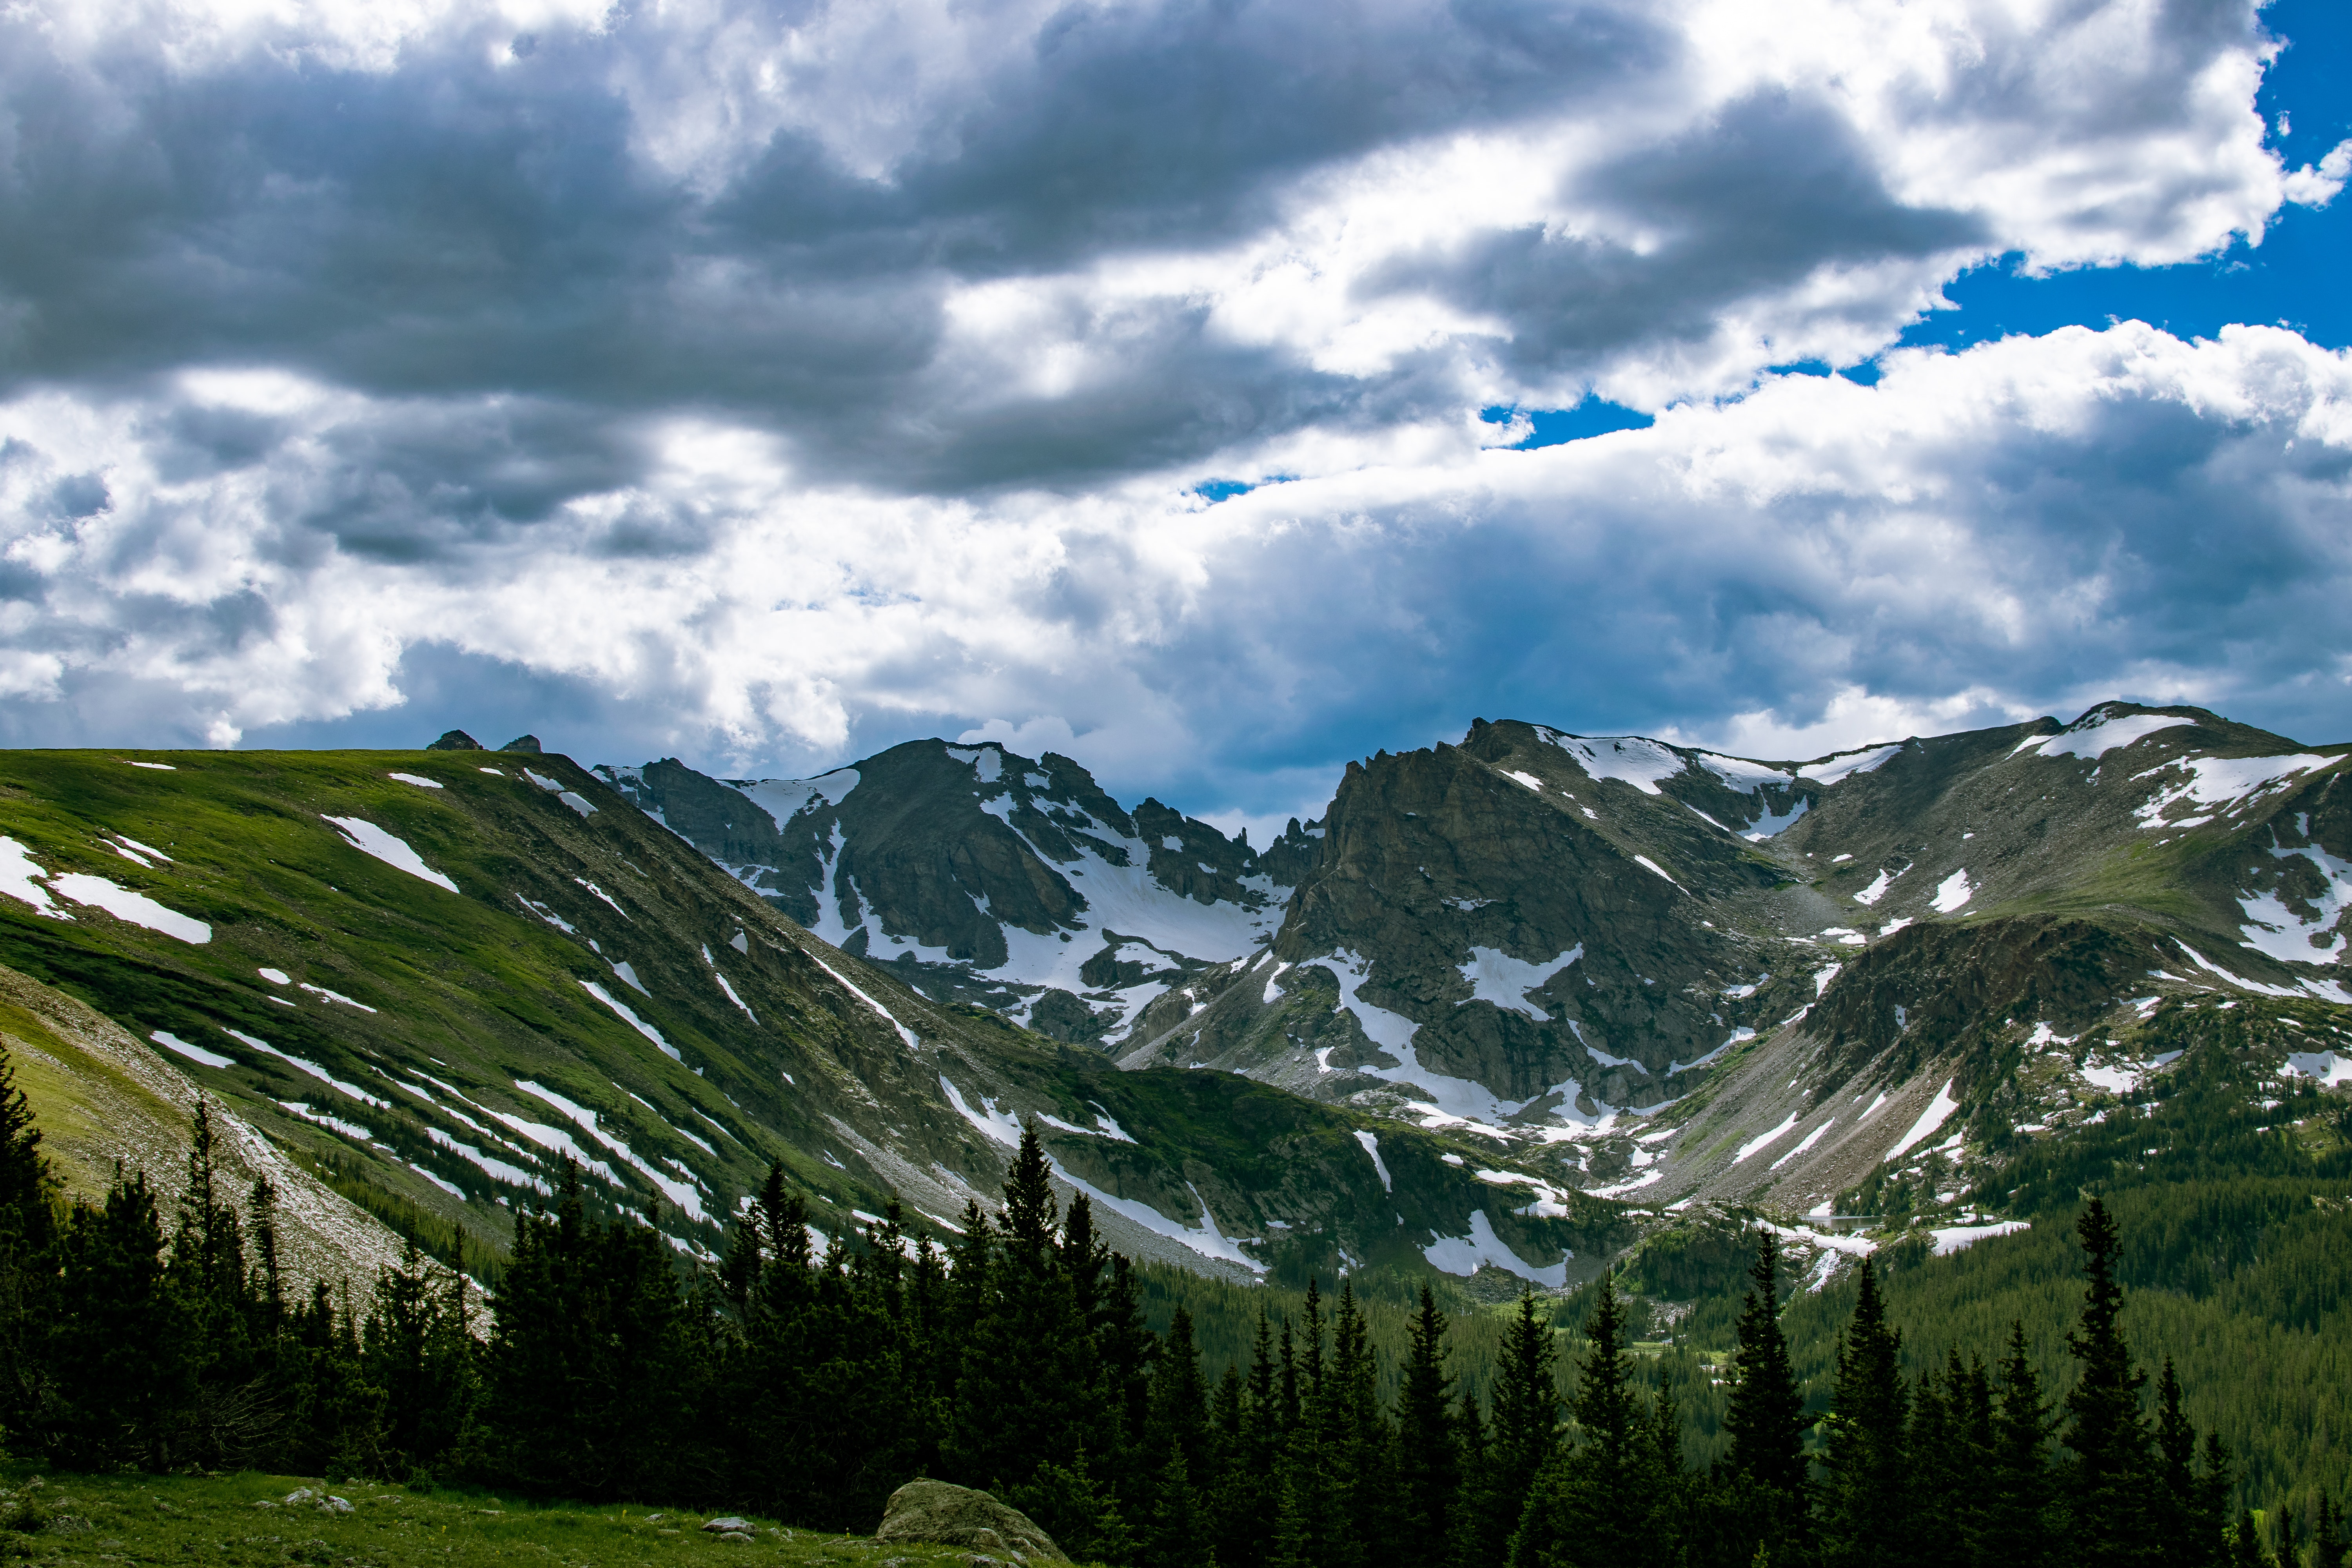
mountainous landforms, mountain, highland, mountain range, sky, nature, natural landscape, cloud, hill station, wilderness, alps, green, valley, hill, daytime, ridge, mount scenery, massif, tree, grassland, grass, cumulus, mountain pass, national park, landscape, fell, meadow, pasture, summit, terrain, plant, meteorological phenomenon, world, wildflower, tourism, forest